Scottish education in the nineteenth century

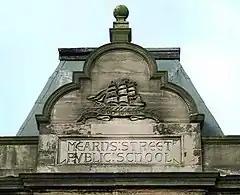
The Mearns Street Public School built for the Greenock Burgh School Board still bears its name, carved on the stone pediment above the entrance

The perceived problems and fragmentation of the Scottish school system led to a process of secularisation, as the state took increasing control. From 1830 the state began to fund buildings with grants, then from 1846 it was funding schools by direct sponsorship. The 1861 Education Act removed the provision stating that Scottish teachers had to be members of the Church of Scotland or subscribe to the Westminster Confession. In 1866 the government established the Argyll Commission, under Whig grandee George Campbell, 8th Duke of Argyll, to look into the schooling system. It found that of 500,000 children in need of education 200,000 were receiving it under efficient conditions, 200,000 in schools of doubtful merit, without any inspection and 90,000 were receiving no education at all. Although this compared favourably with the situation in England, with 14 per cent more children in education and with relatively low illiteracy rates of between 10 and 20 per cent, similar to those in the best educated nations such as those in Germany, the Netherlands, Switzerland and Scandinavia, the report was used as support for widespread reform. The result was the Education (Scotland) Act 1872, based on that passed for England and Wales as the Elementary Education Act in 1870, but providing a more comprehensive solution.